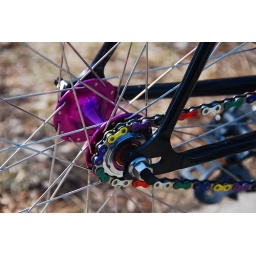
This is one really cool chain that I spotted near my office on the grounds of the University of Chicago.